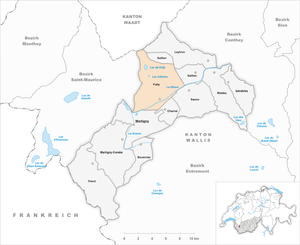
Fully est une commune suisse du canton du Valais située dans le district de Martigny.